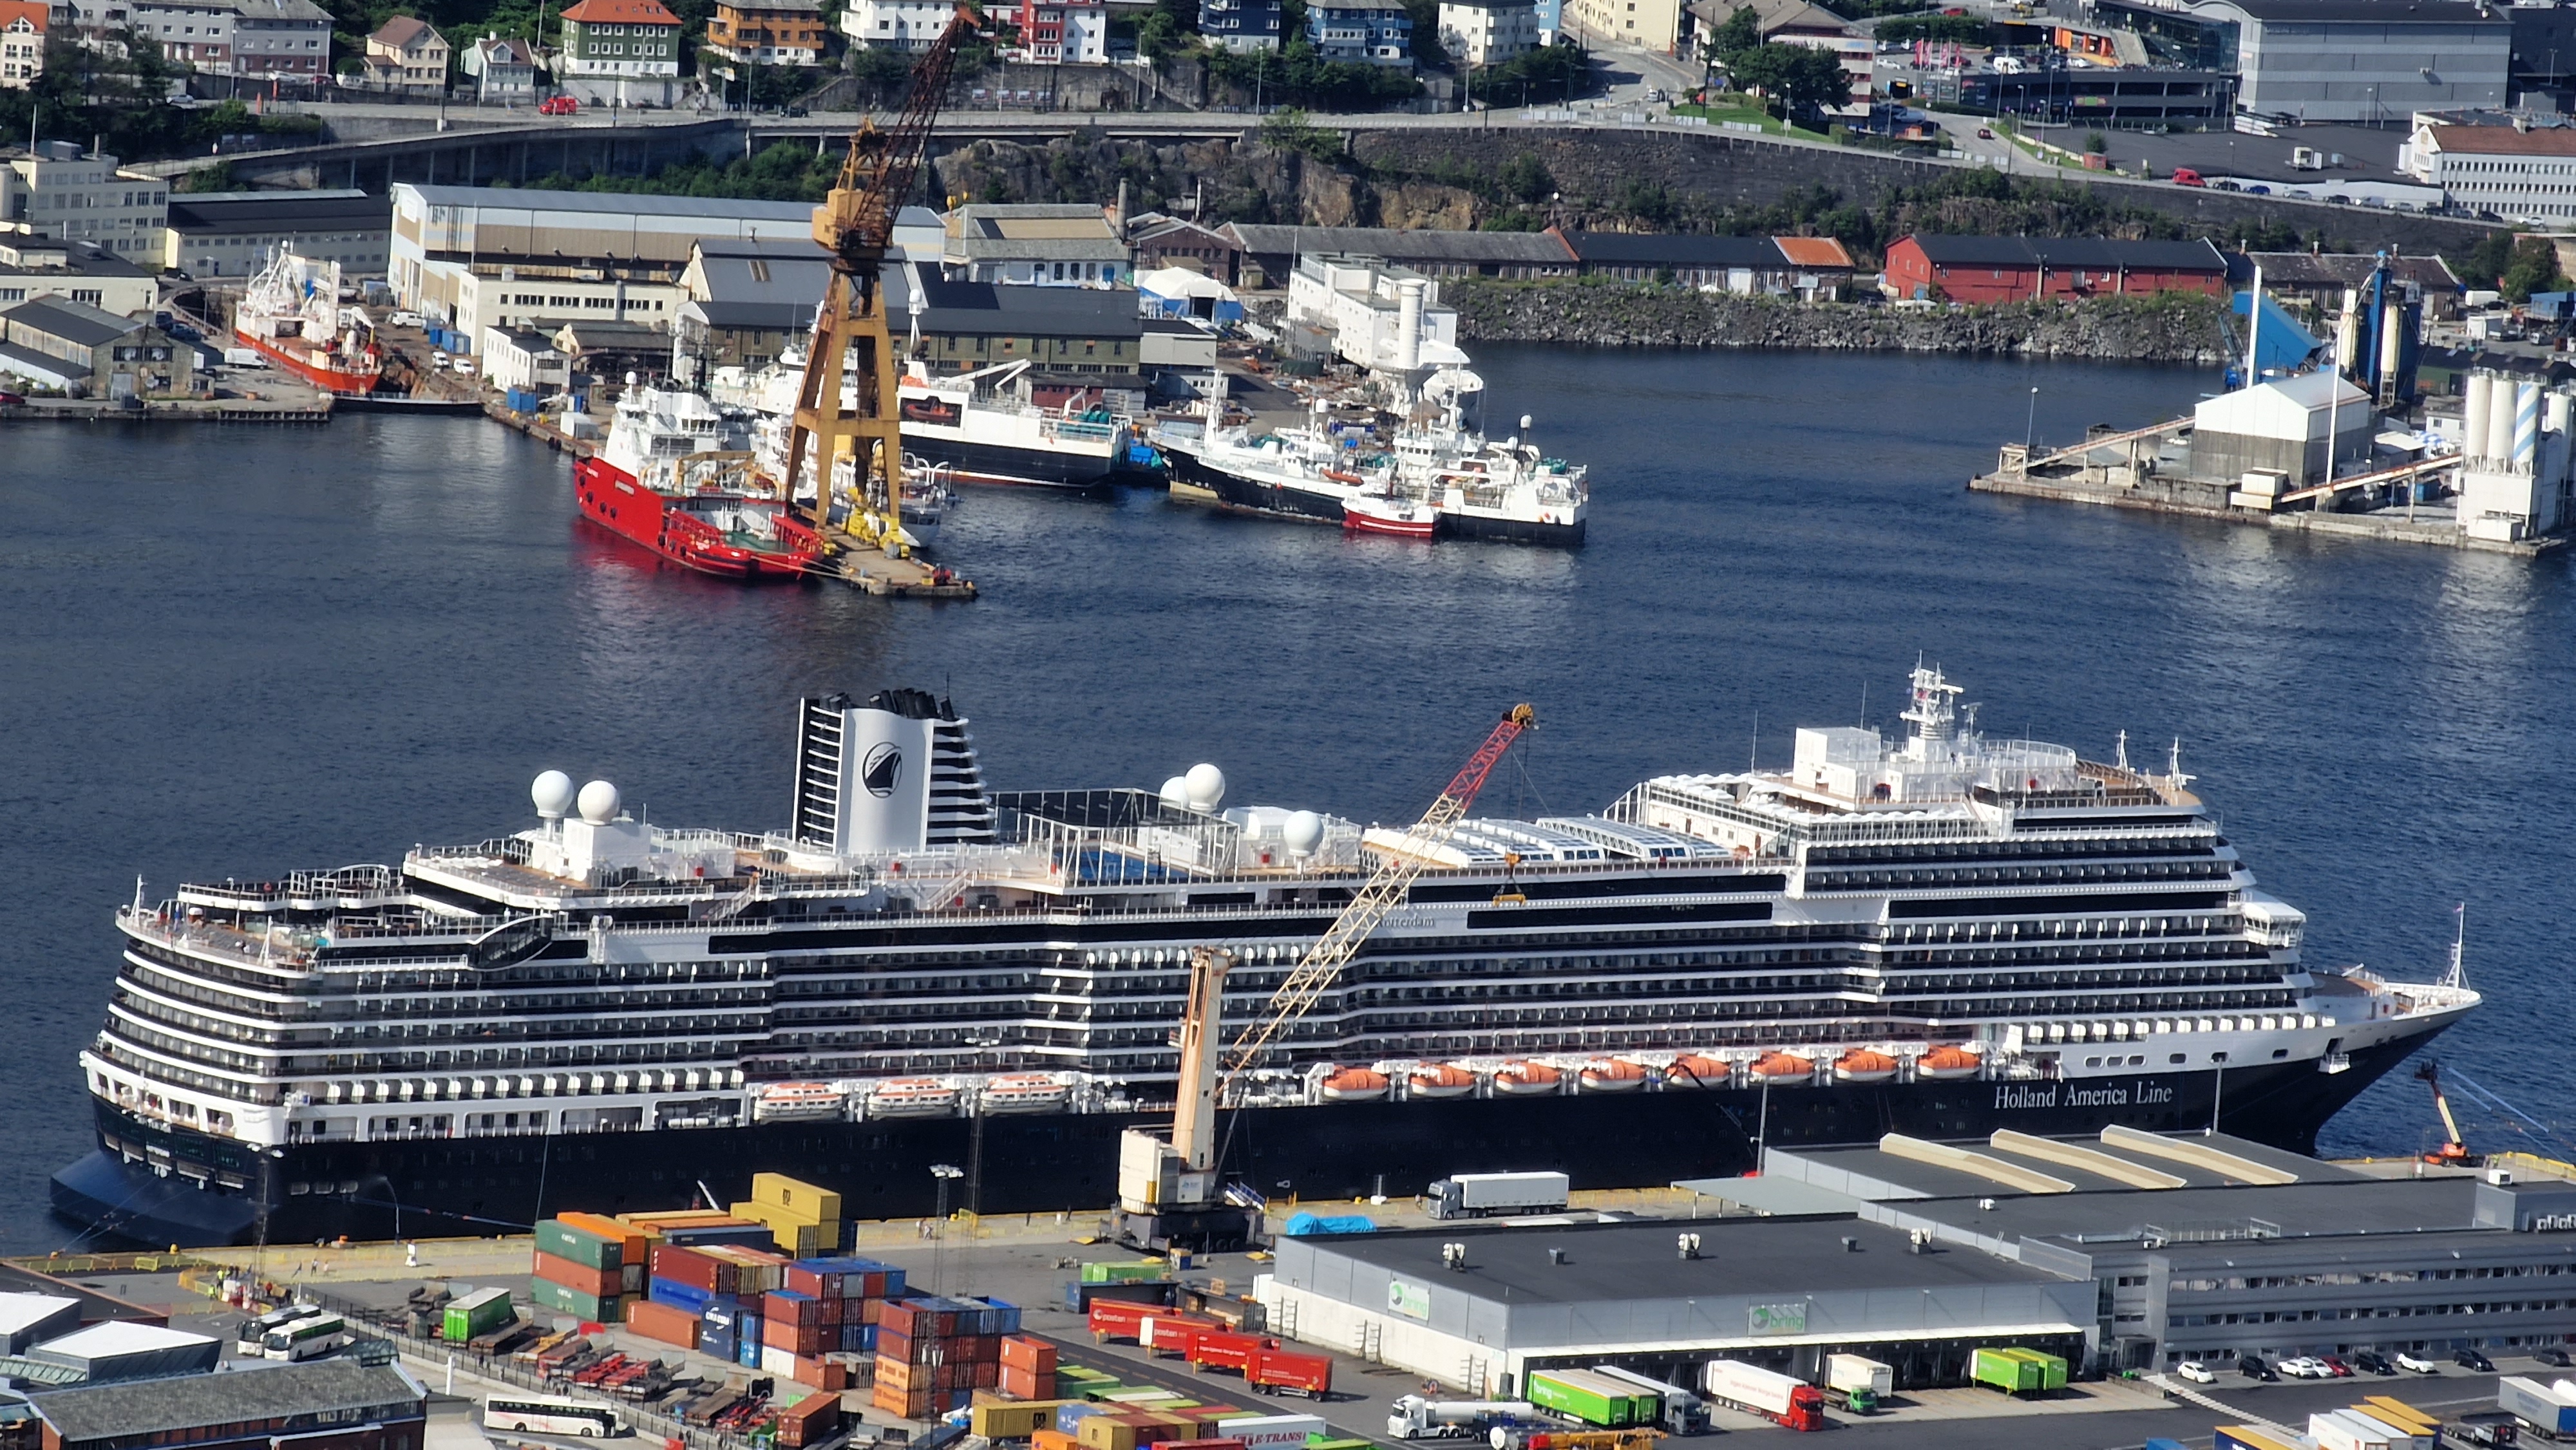
rotterdam, water, boat, watercraft, naval architecture, infrastructure, vehicle, ship, passenger ship, waterway, harbor, Cruiseferry, dock, port, city, transport hub, cruise ship, channel, water transportation, tourism, marina, lake, lifebuoy, building, freight transport, transport, ocean liner, deck, boats and boating equipment and supplies